The Crystal Horde

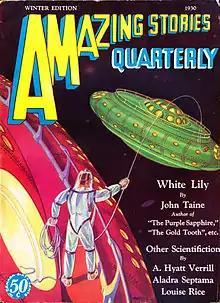
"White Lily" was originally published in the Winter 1930 "Amazing Stories Quarterly".

The Crystal Horde is a science fiction novel by American writer John Taine (pseudonym of Eric Temple Bell). It was first published in book form in 1952 by Fantasy Press in an edition of 2,328 copies. The novel is substantially rewritten from a version that originally appeared in the magazine "Amazing Stories Quarterly" in 1930 under the title "White Lily".